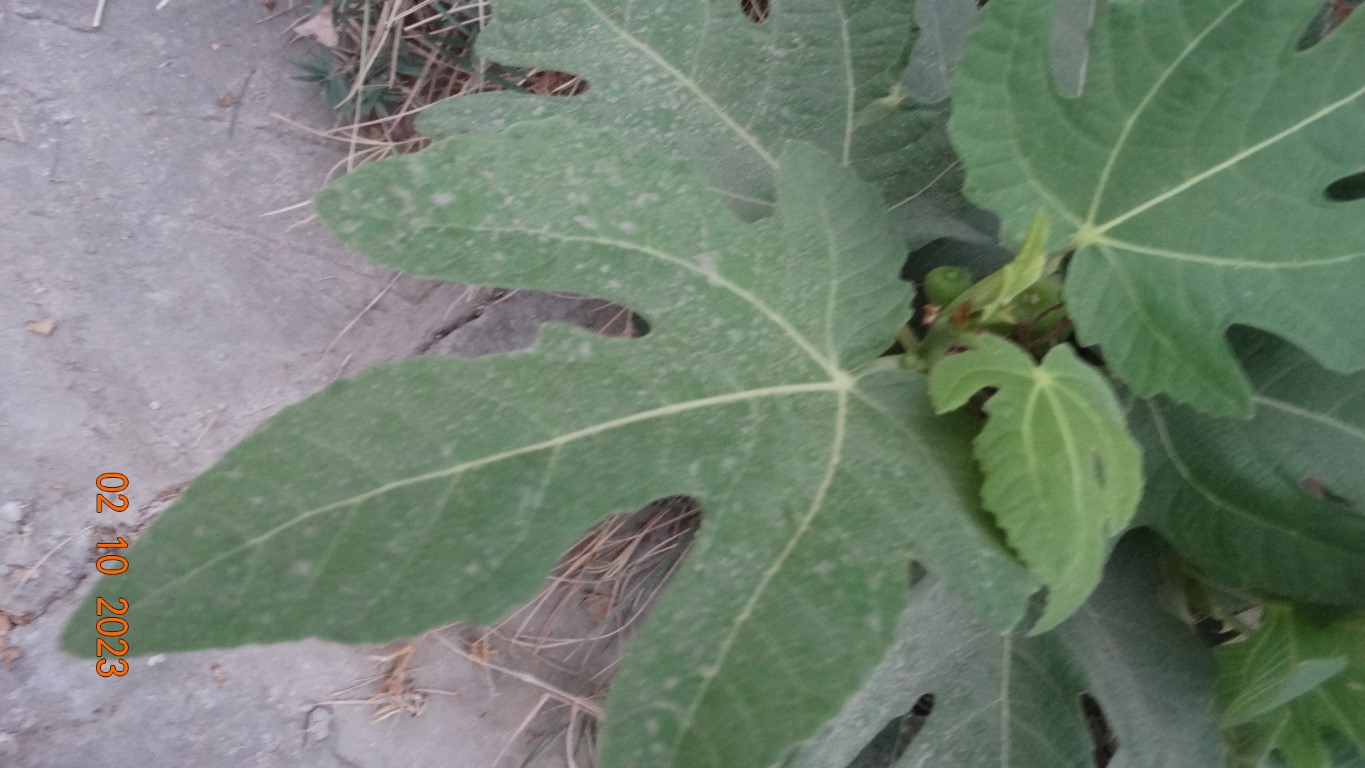
Label: healthy